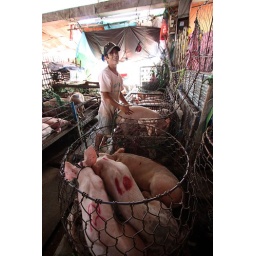
From the market in Vinh Long, Southern Vietnam.Each pig goes for 2M vietnamese dong (about $100).